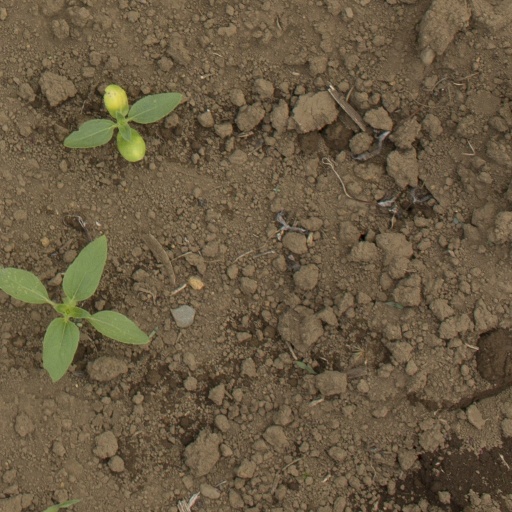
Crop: Jerusalem artichoke